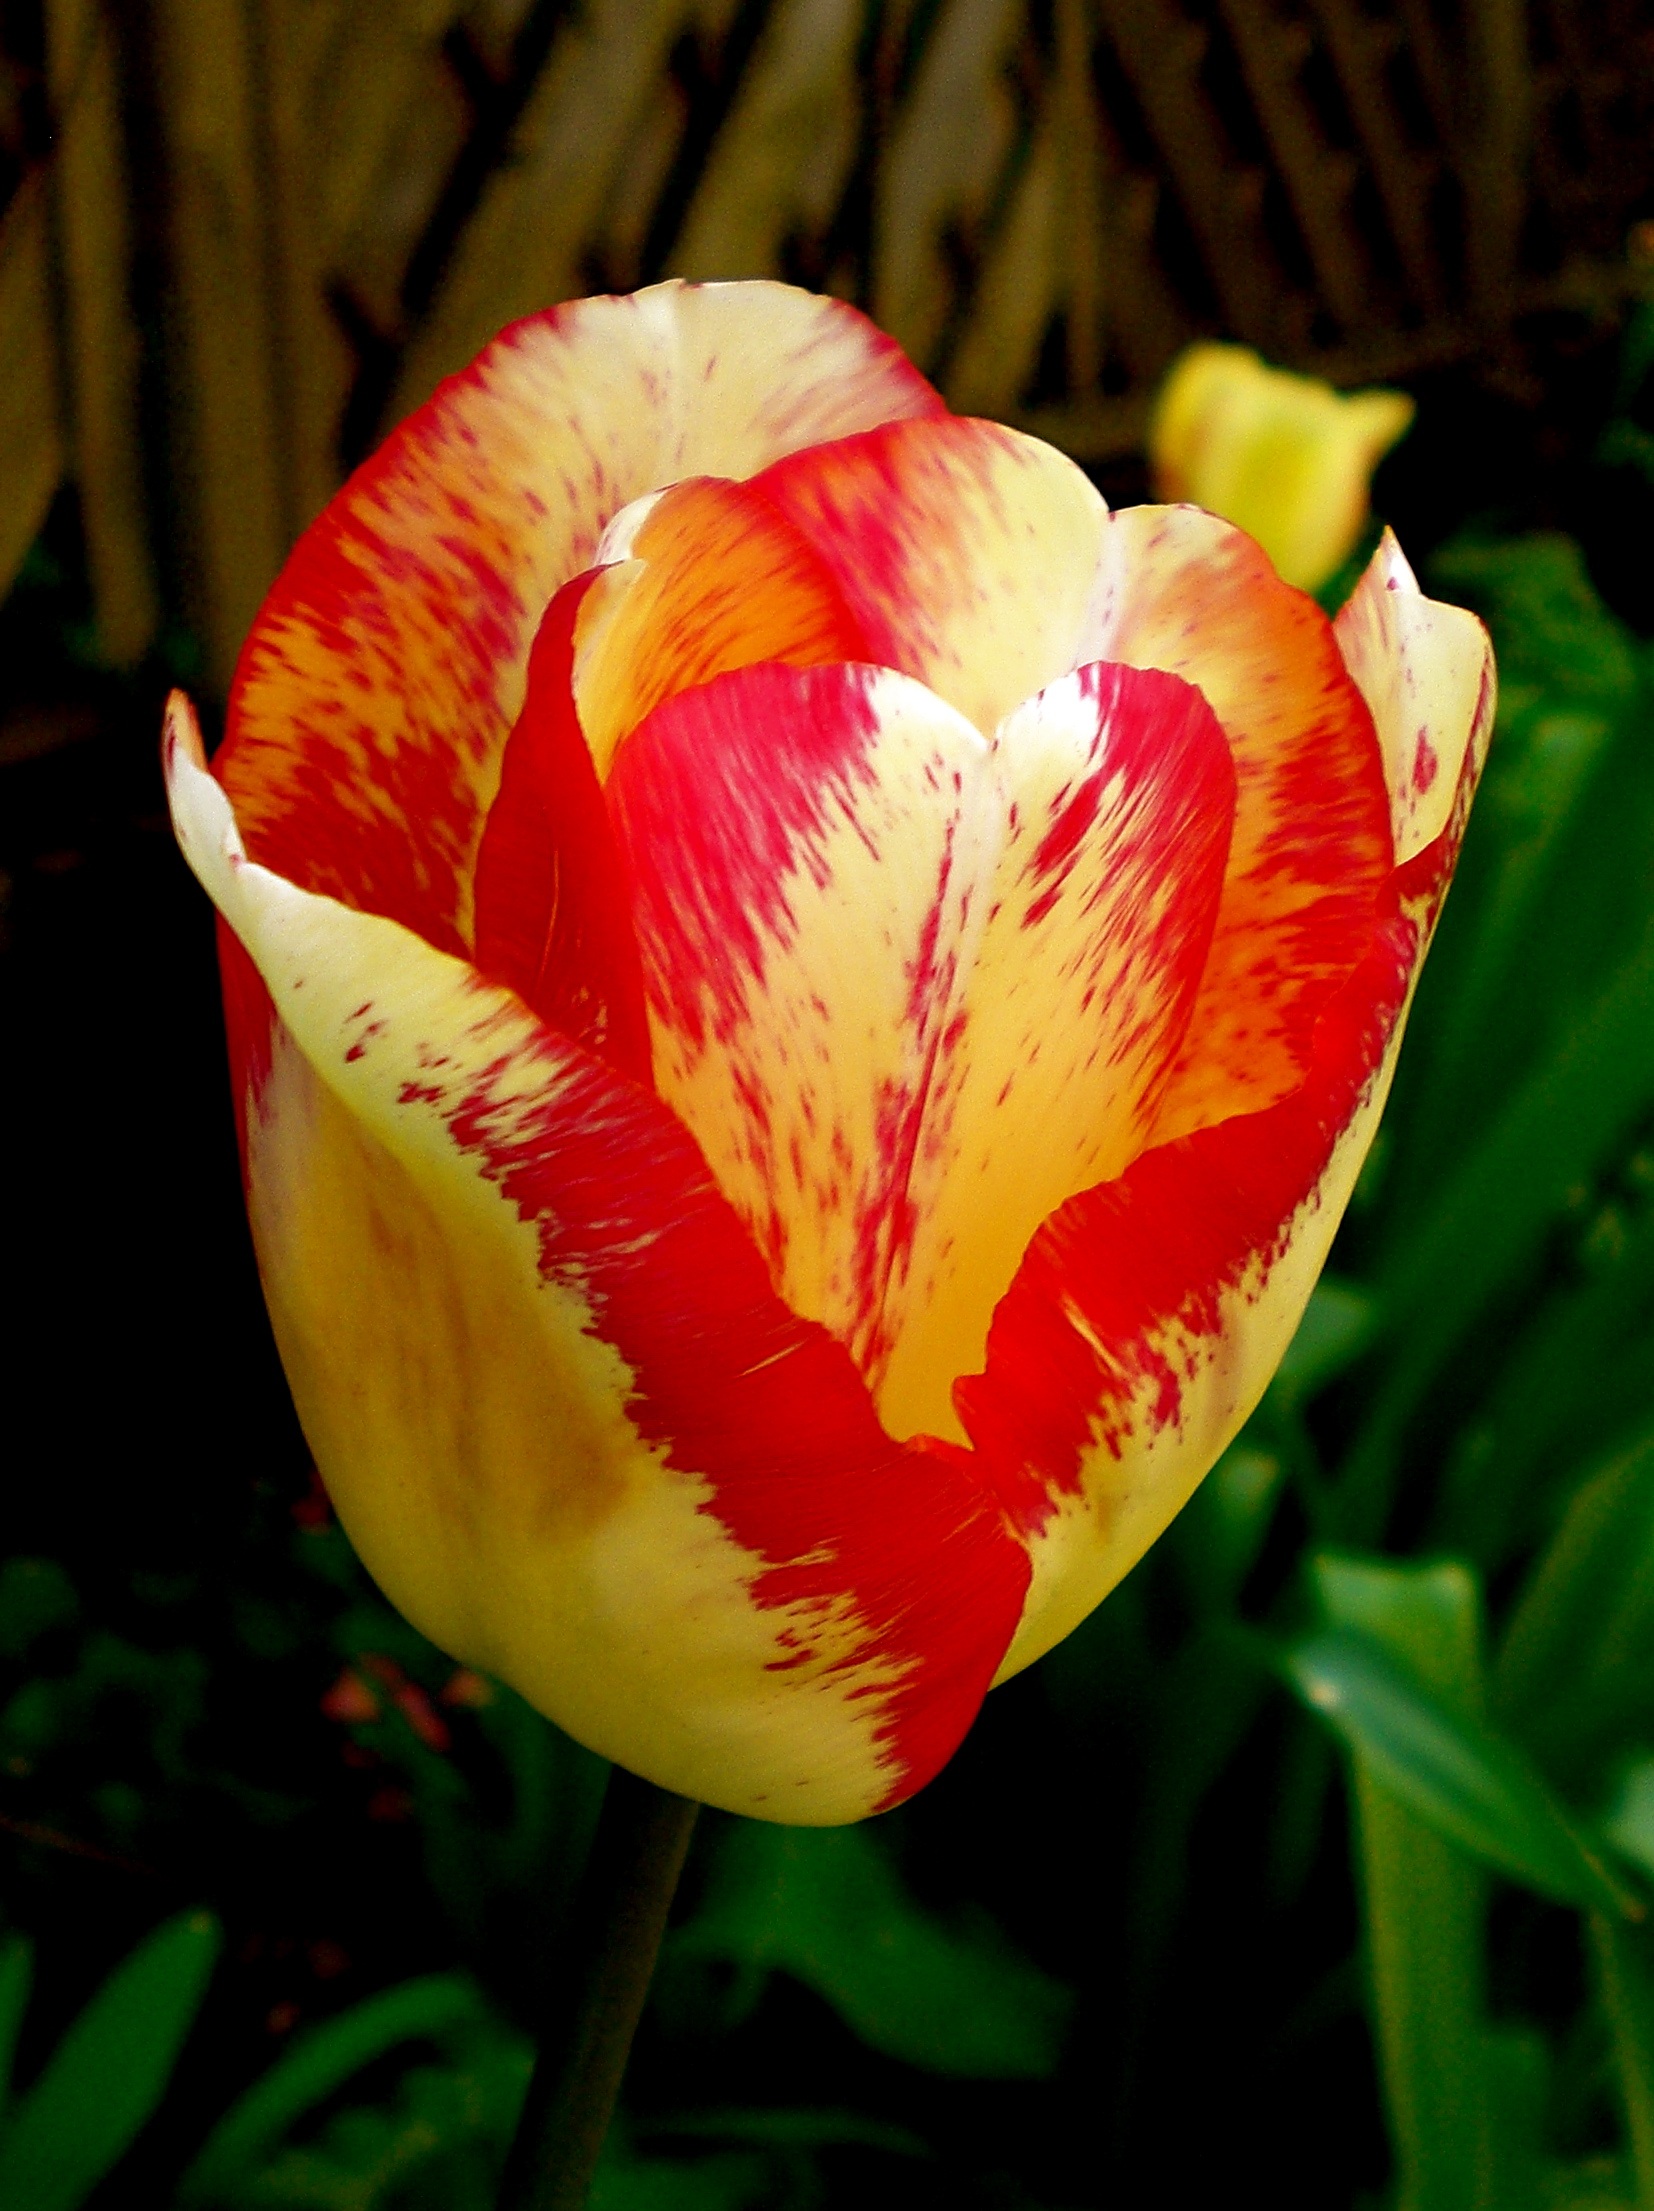
blossom, plant, flower, petal, bloom, tulip, spring, red, yellow, flora, close up, macro photography, fr hlingsanfang, flowering plant, lily family, flower bracts, plant stem, land plant